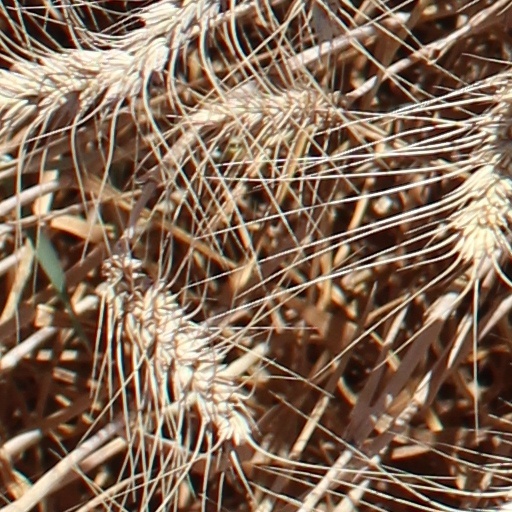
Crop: wheat